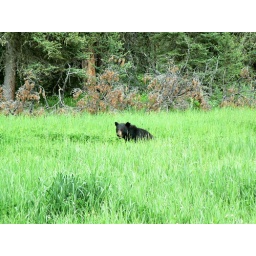
This black bear was content to eat forage in the meadows along Soda Butte Creek. YNP 2009.